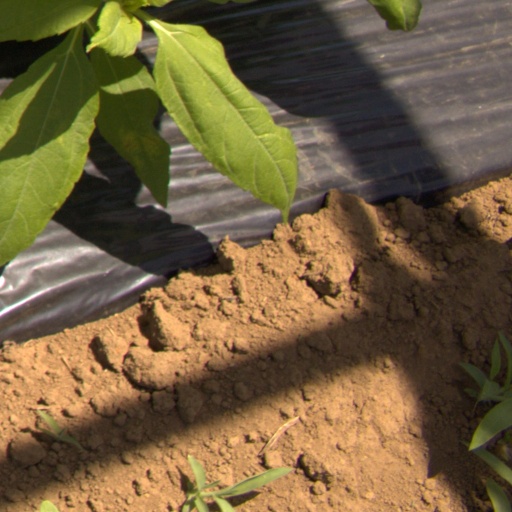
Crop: Jerusalem artichoke